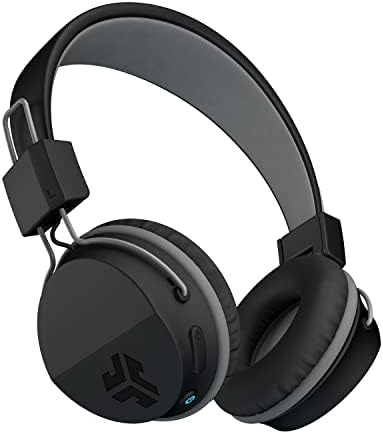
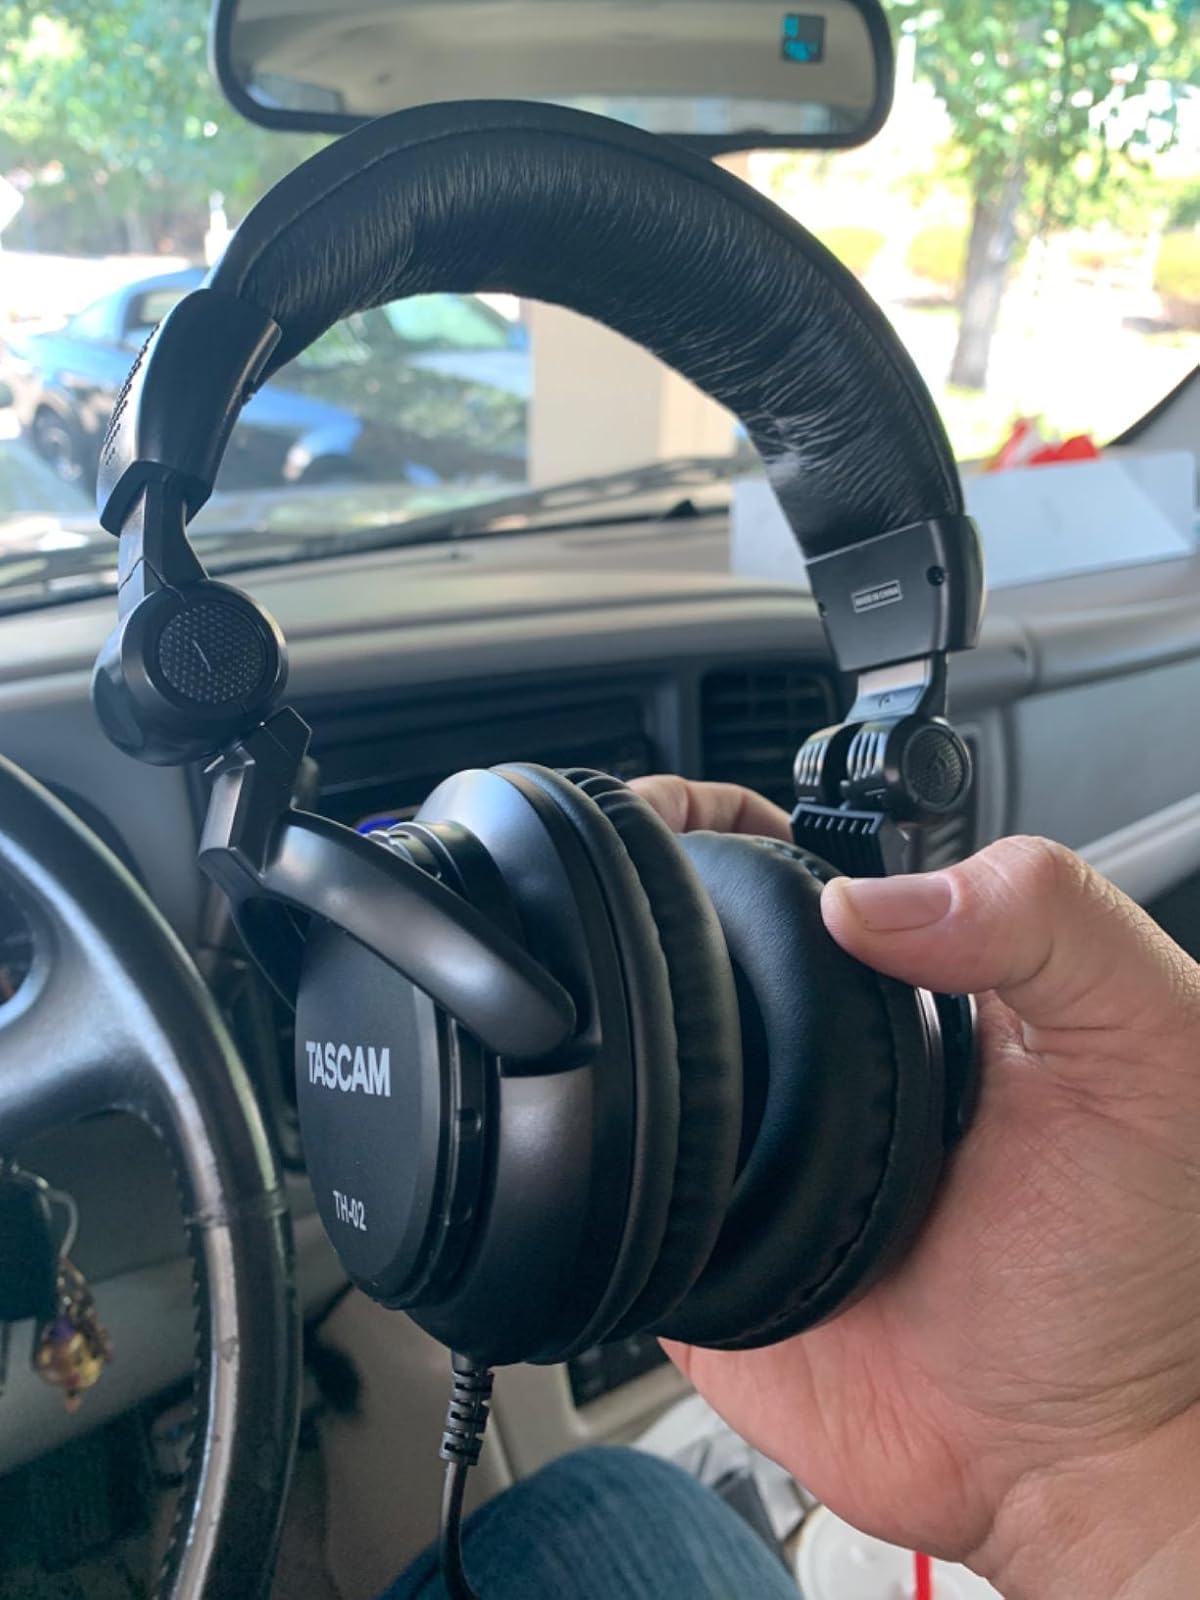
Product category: headphones
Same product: no